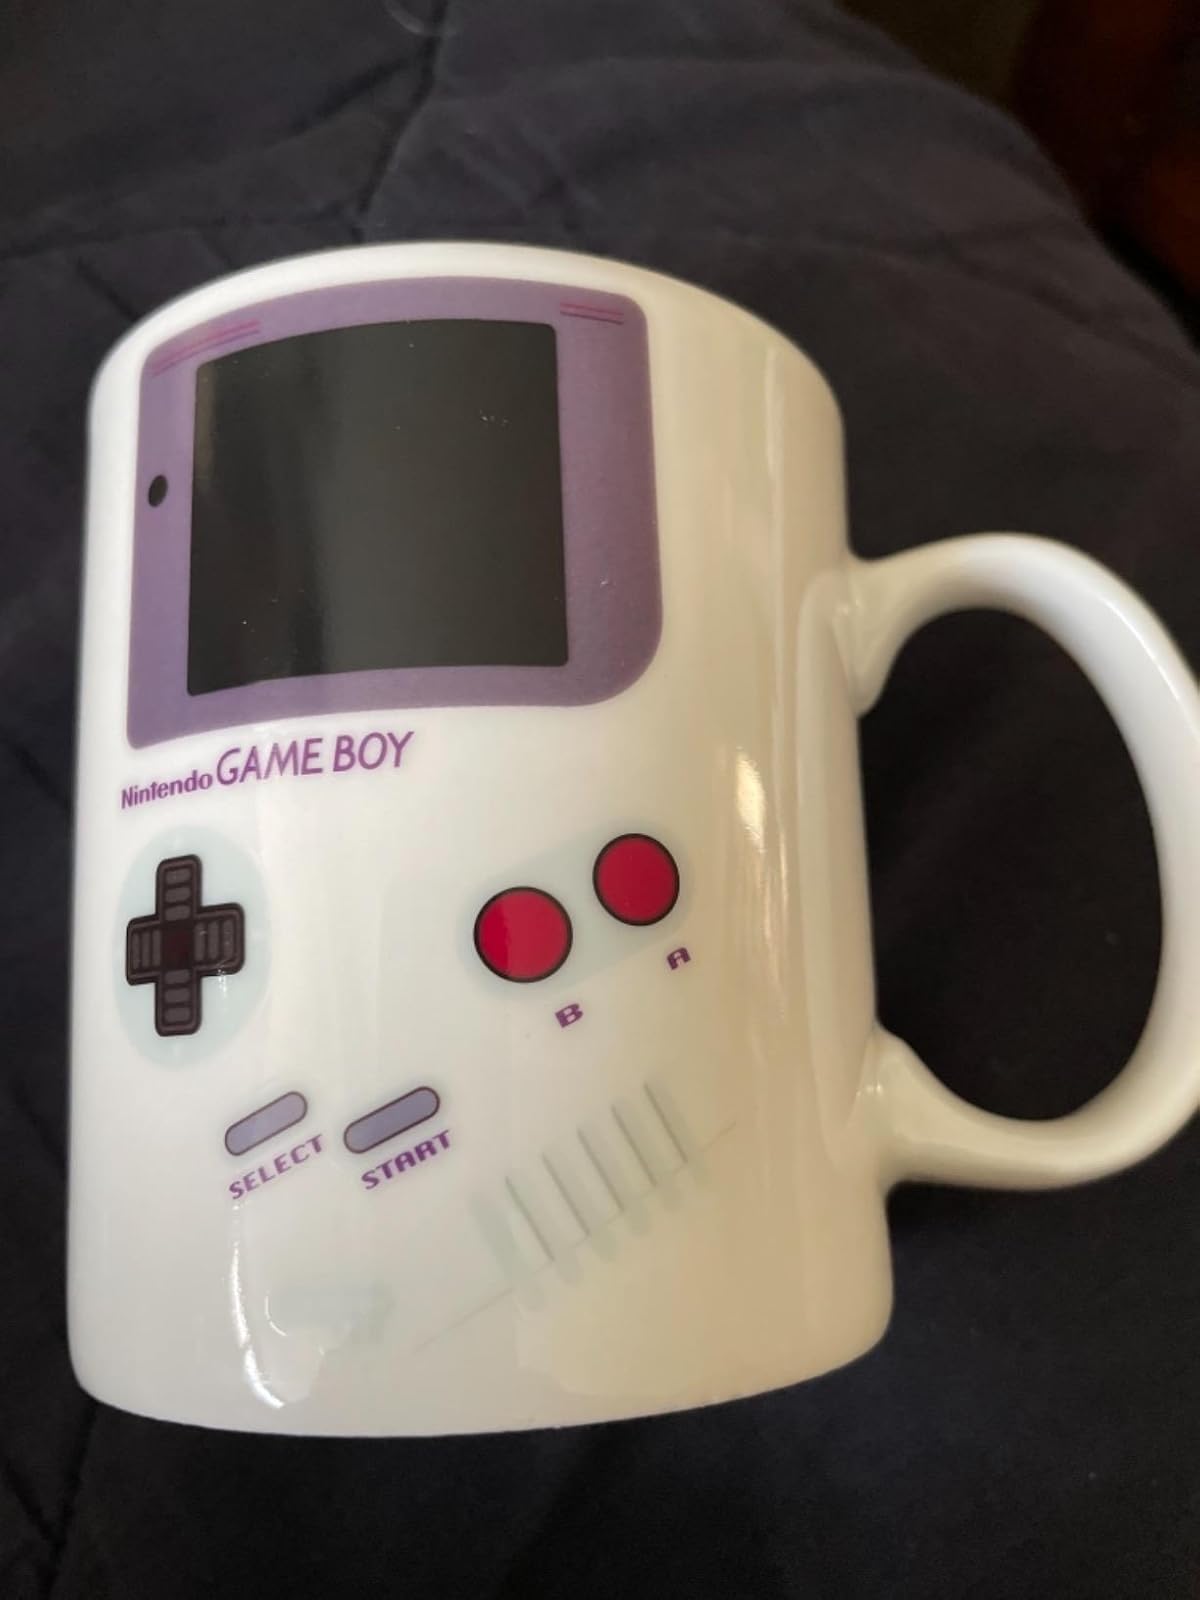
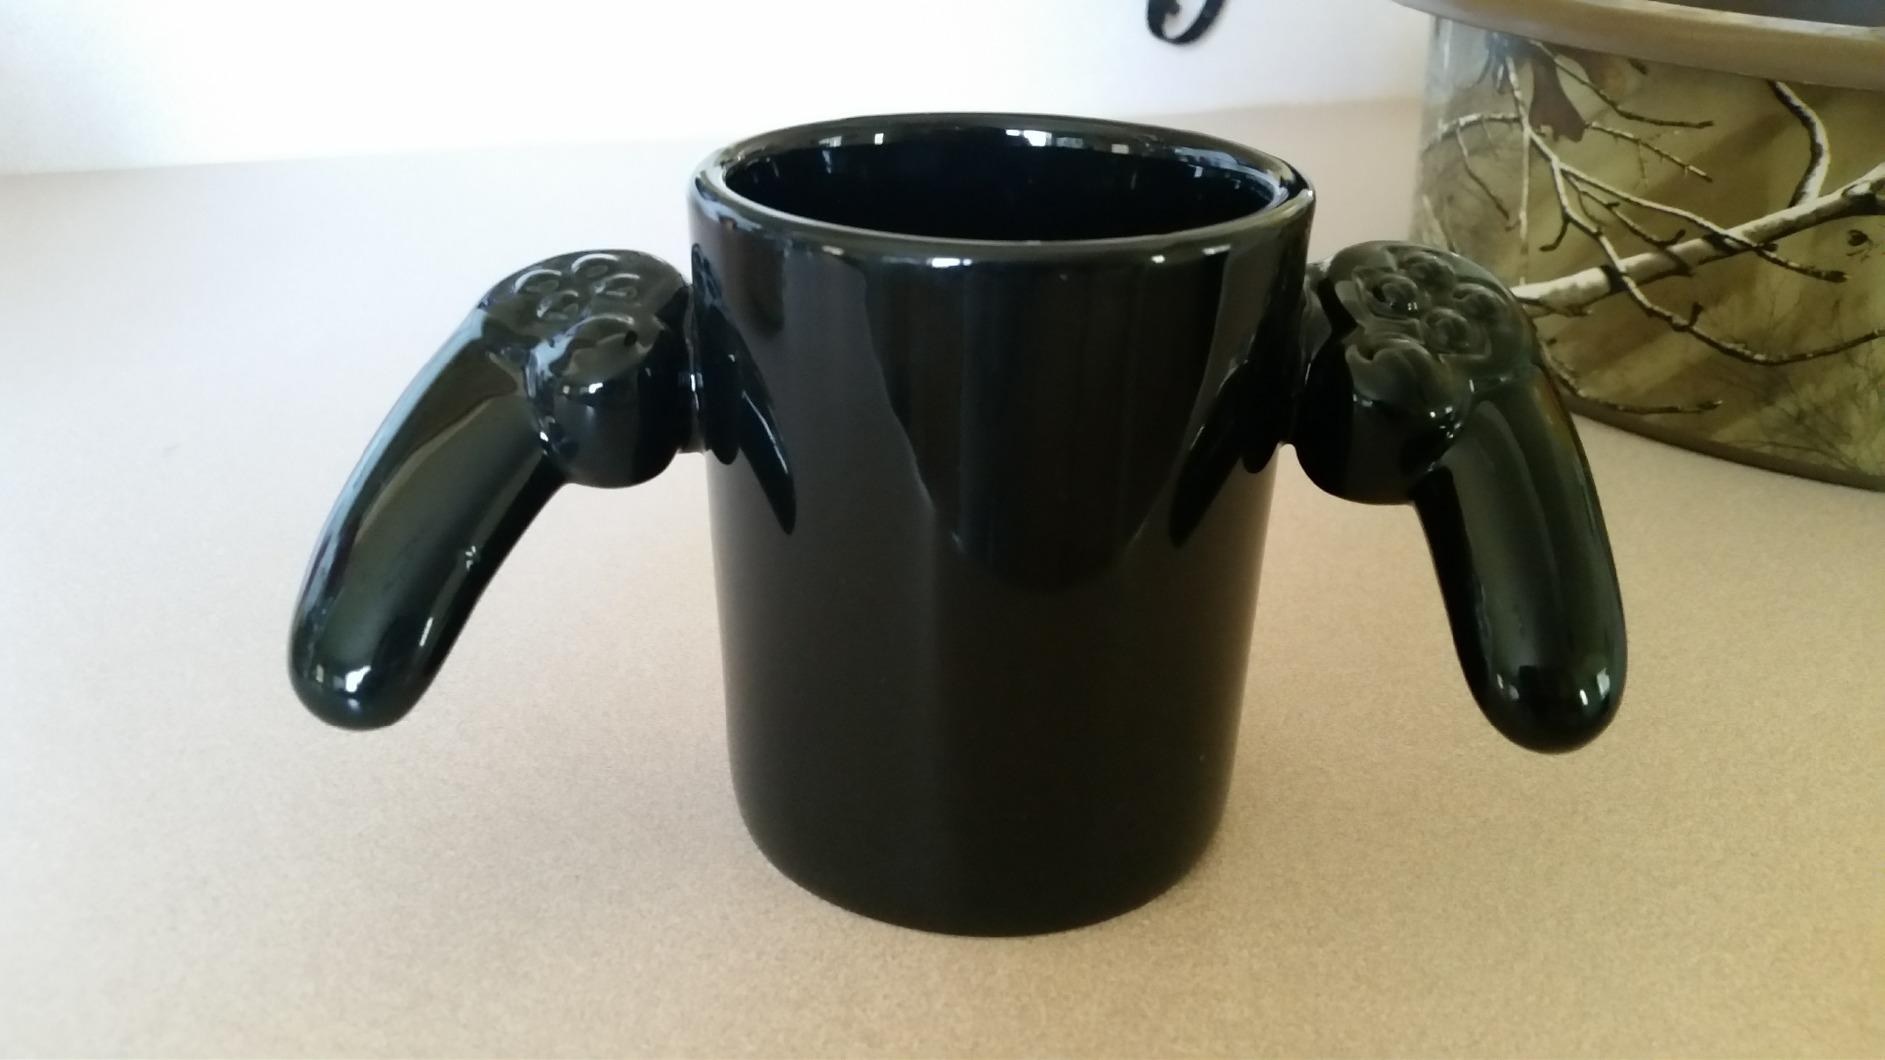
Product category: items_mug
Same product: no